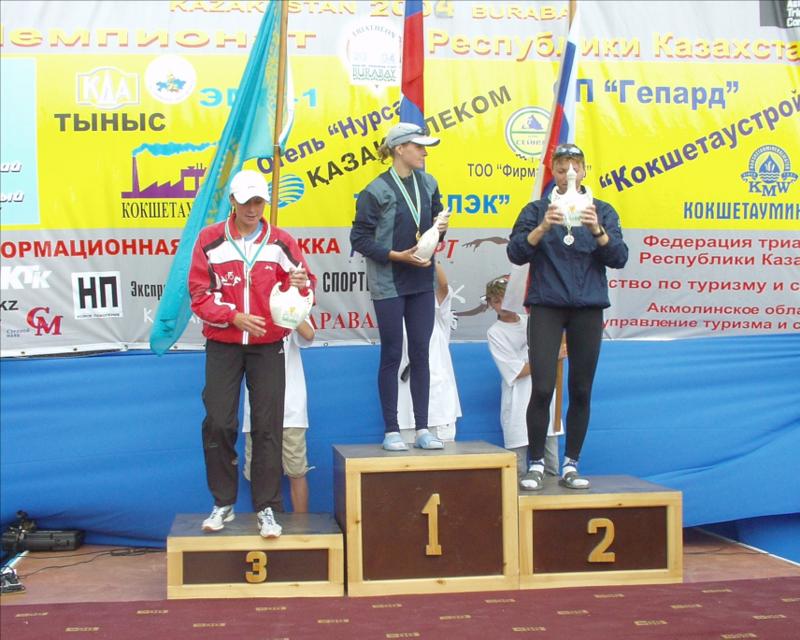
question: 画像には何人人がいますか
answer: ６人

question: 数字の書かれた台はいくつありますか
answer: ３つ

question: 数字の書かれた台は何ですか
answer: 表彰台

question: 背後にある幕の上部に黄色い字で書かれている国名はどこですか
answer: カザフスタン

question: 背後にある幕の上部に２００４の後ろに黄色い字で書かれている場所はどこですか
answer: Burabay

question: これは何の大会の画像ですか
answer: トライアスロン

question: 画像の中に帽子をかぶっている女性は何人ですか
answer: ２人

question: 白い帽子をかぶっている人の乗っている台の番号は何番ですか
answer: ３